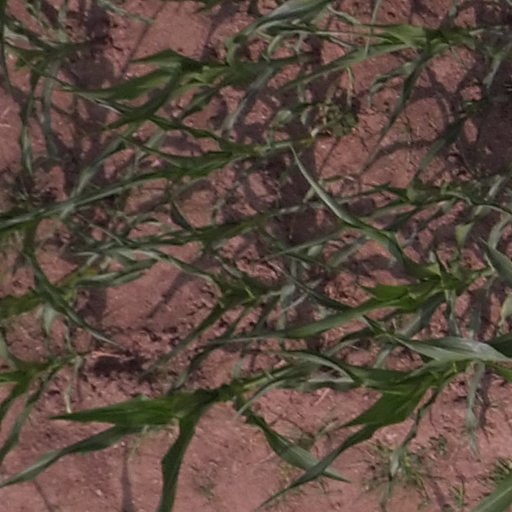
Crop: maize; corn